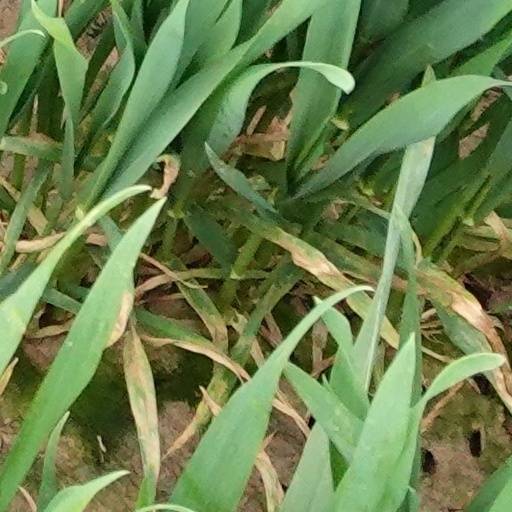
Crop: wheat